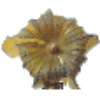
Label: Physalis with Husk 1